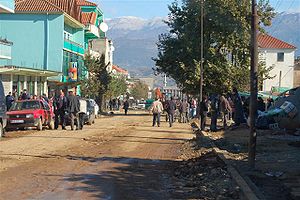
Burrel
Gade i Burrel
Burrel er en by i det nord-centrale Albanien, med et indbyggertal på ca. 16.000. Byen er hovedstad i distriktet Mat, og ligger 91 kilometer fra Albaniens hovedstad Tirana.